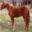
Label: horse